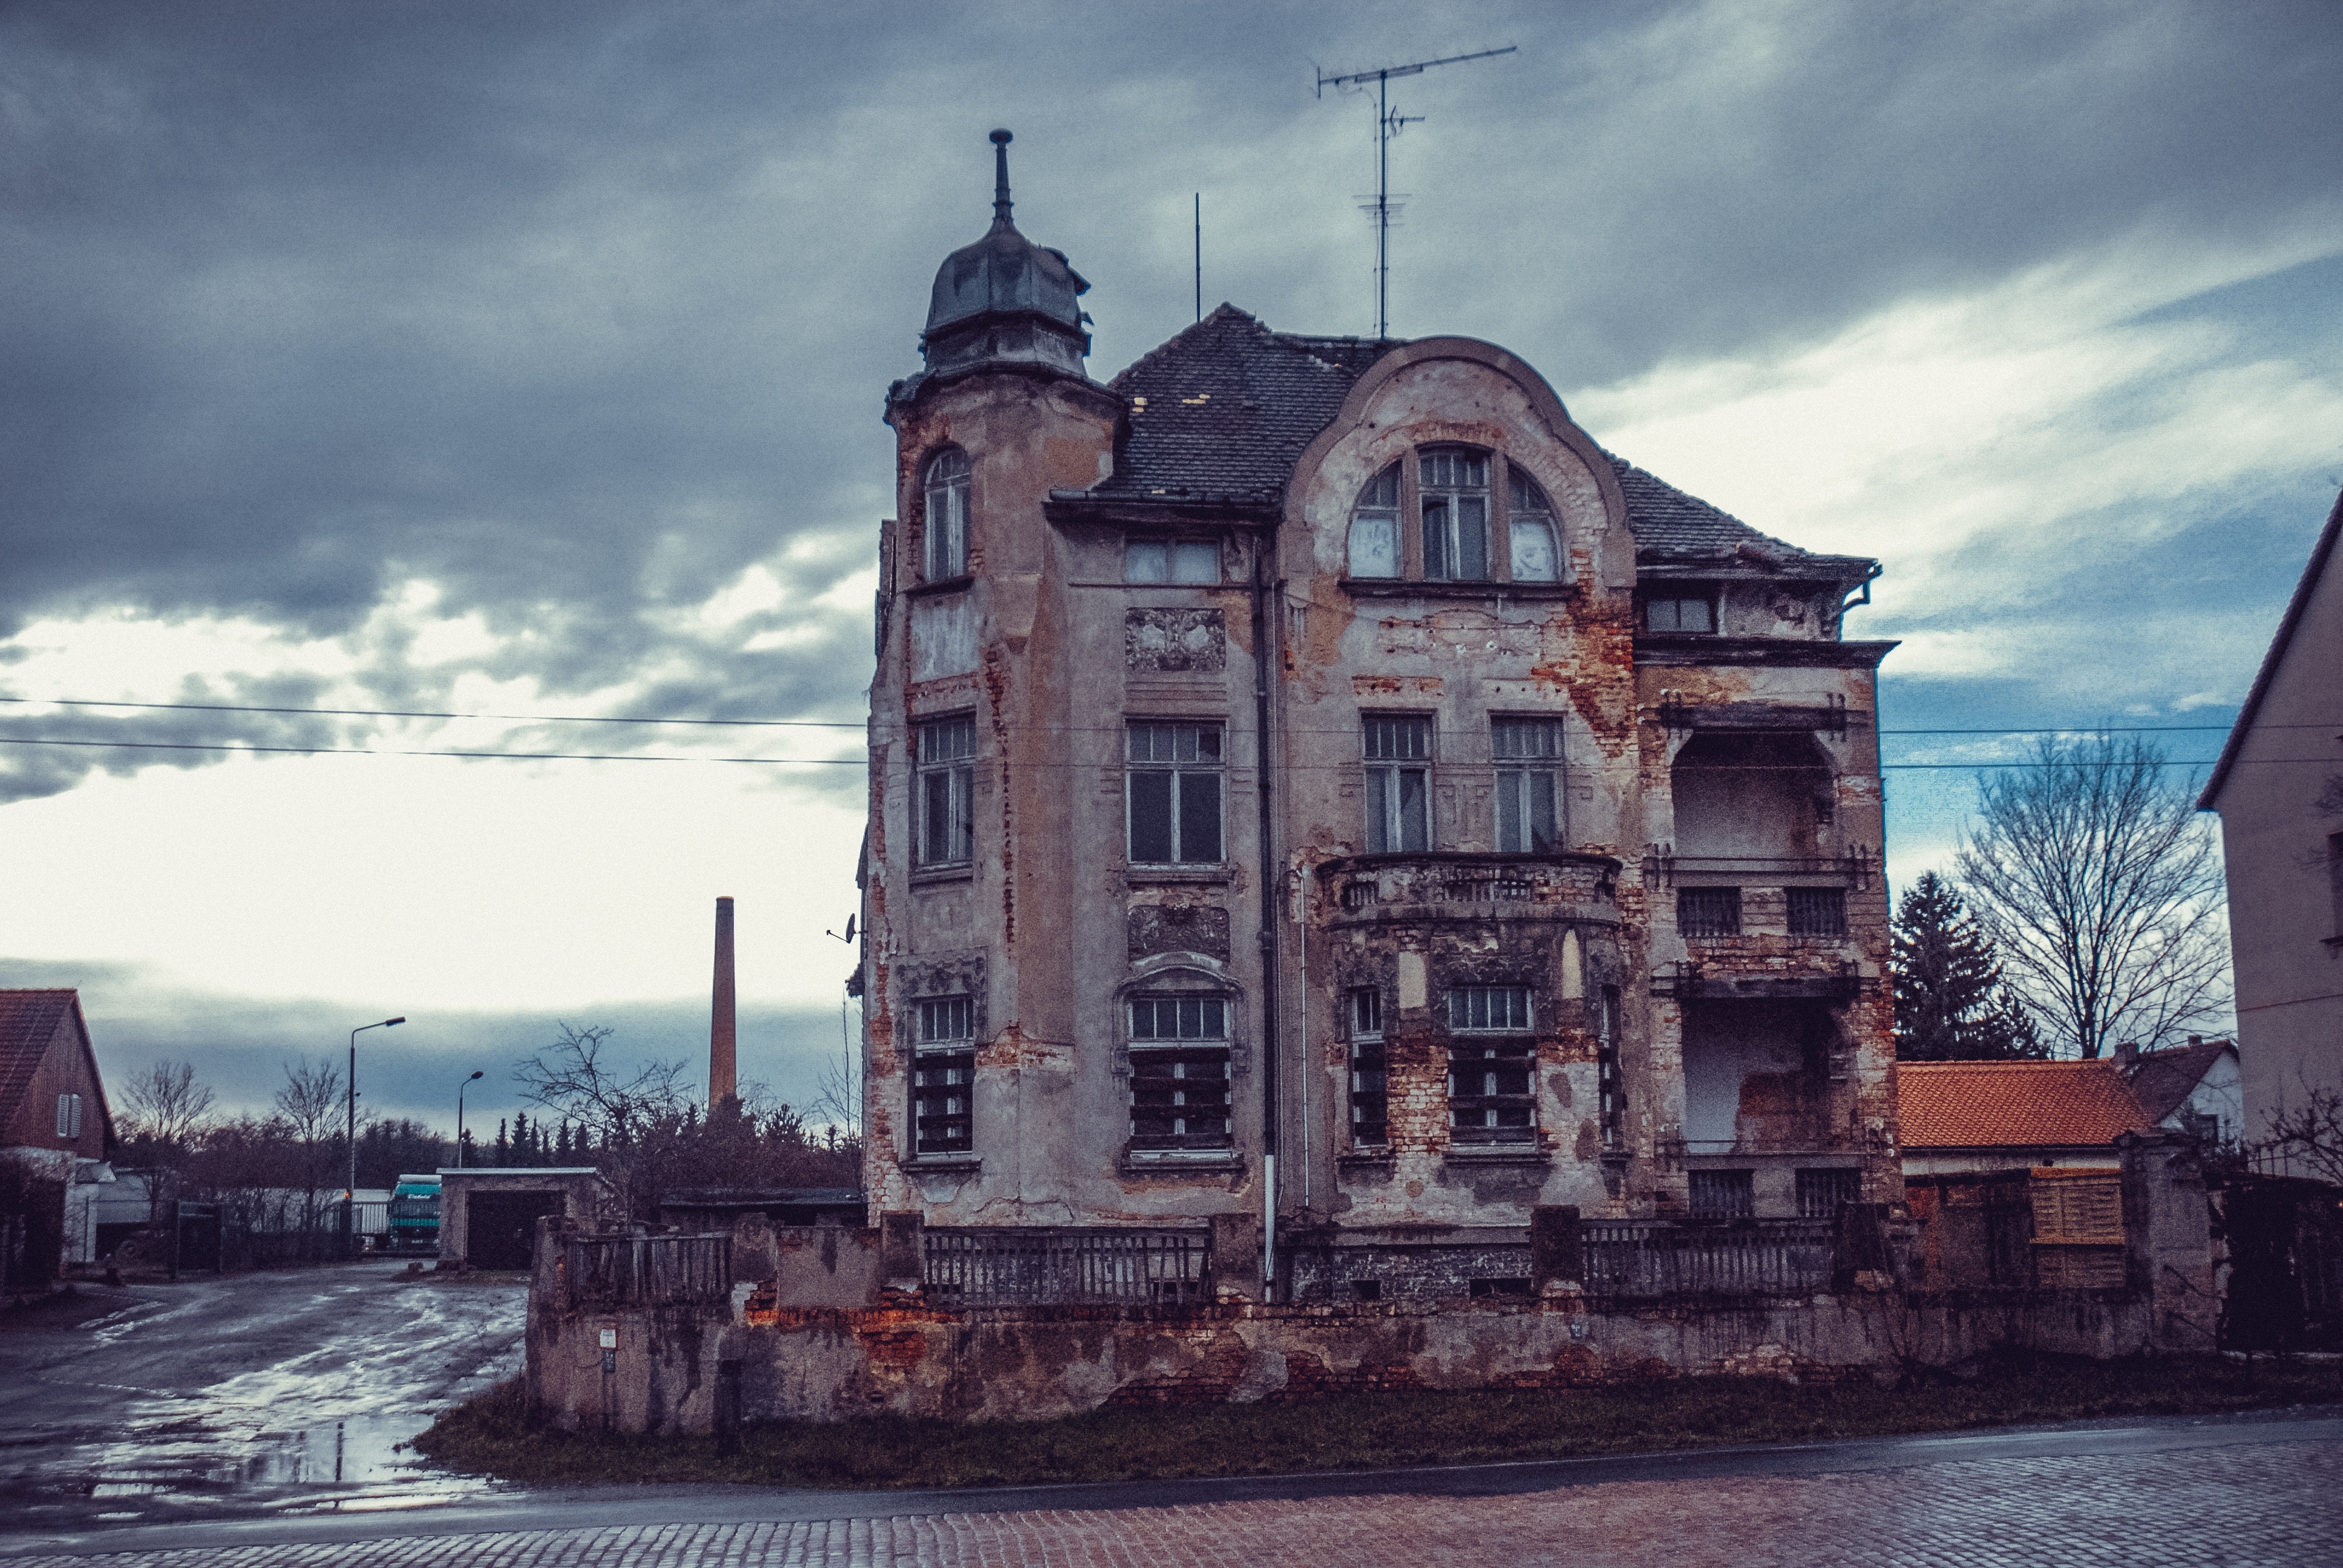
architecture, house, town, building, old, city, home, cityscape, evening, tower, landmark, facade, church, place of worship, old house, leave, lapsed, haunted house, urban area